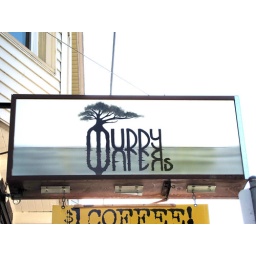
new sign at daytime, though in shade.terrible yellow hanging sign will also be changed SOON!